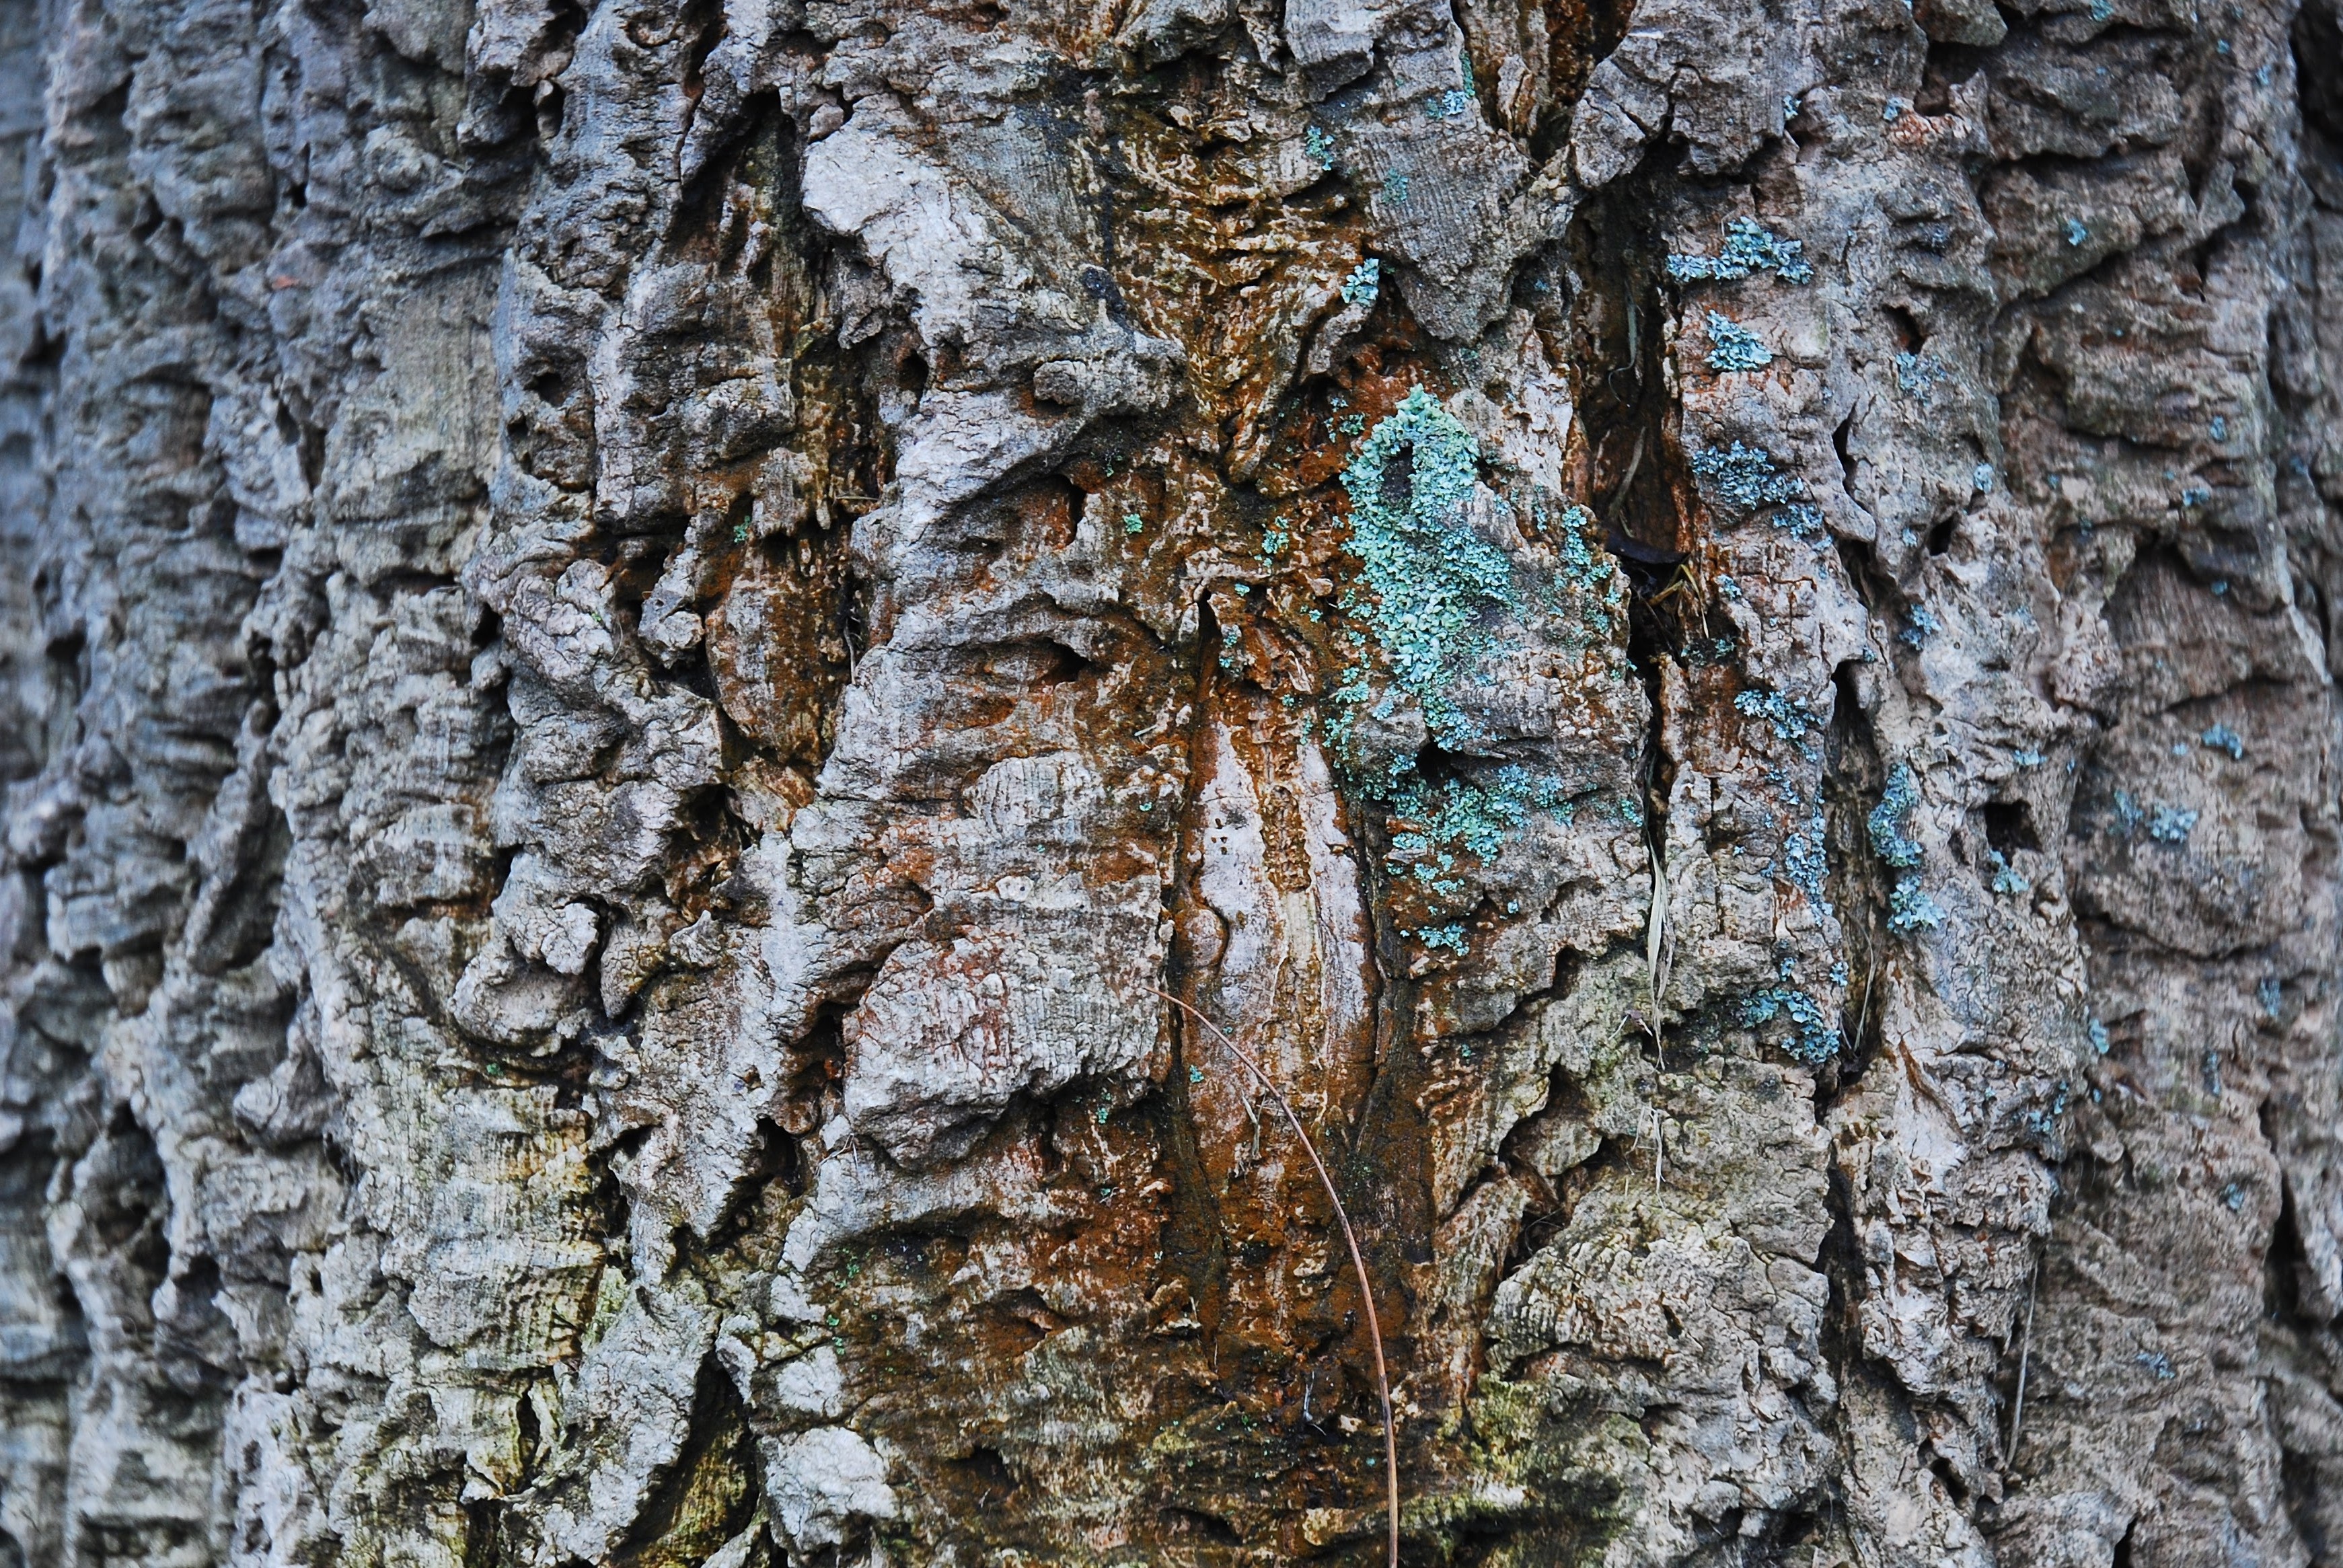
tree, nature, forest, branch, plant, wood, leaf, flower, trunk, birch, season, woodland, flowering plant, woody plant, land plant